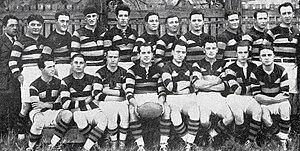
Le Sporting Club Albigeois, champion des Pyrénées 1927.
Albi est une commune du Sud-Ouest de la France, chef-lieu du département du Tarn en région Occitanie et le siège de l'archidiocèse d'Albi, Castres et Lavaur.
‌